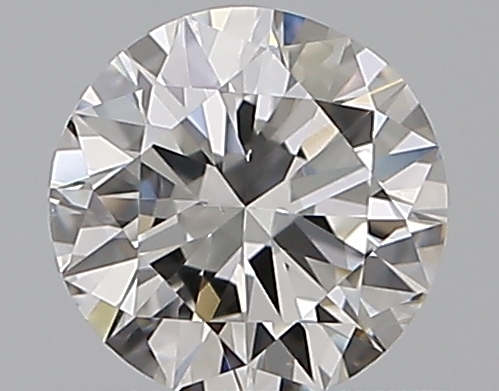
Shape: round
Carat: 0.5
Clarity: VS2
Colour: F
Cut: VG
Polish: EX
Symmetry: GD
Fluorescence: N
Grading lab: GIA
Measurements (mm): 5.05 x 5.13 x 3.09